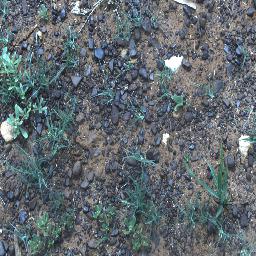
Label: negative